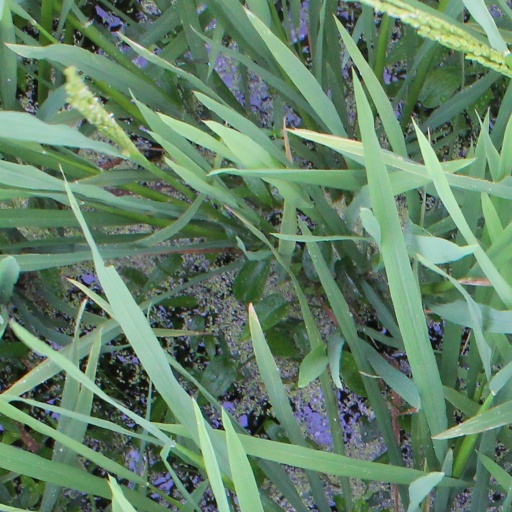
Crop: rice